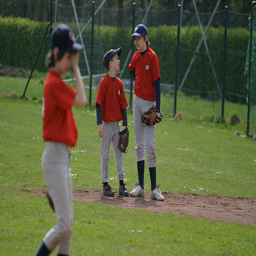
Three people standing in a field playing baseball.
A group of young children playing a game of softball.
Two boys talking while playing baseball on a field.
Little league baseball players in uniform with their mitts.
Kids in red little league uniforms on baseball field.